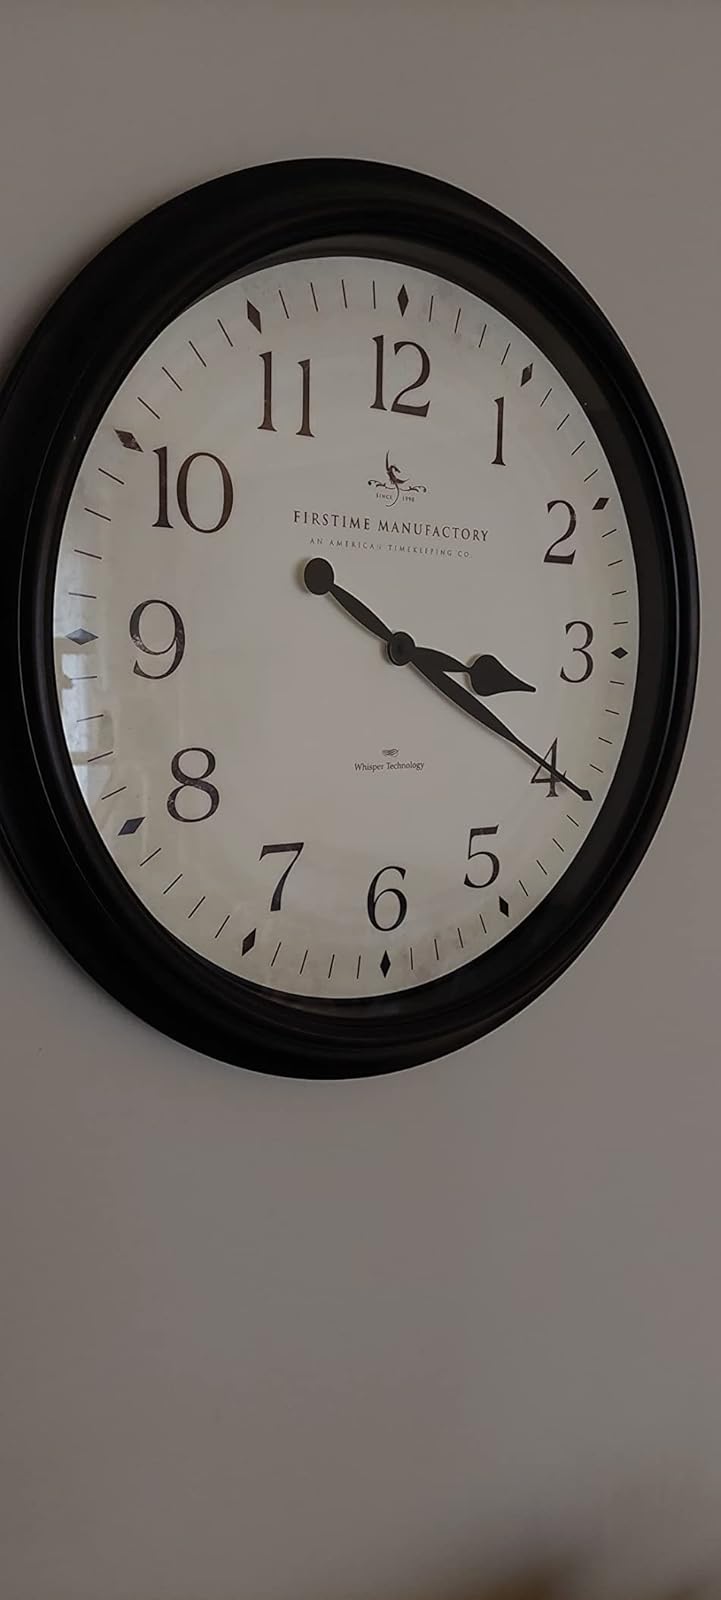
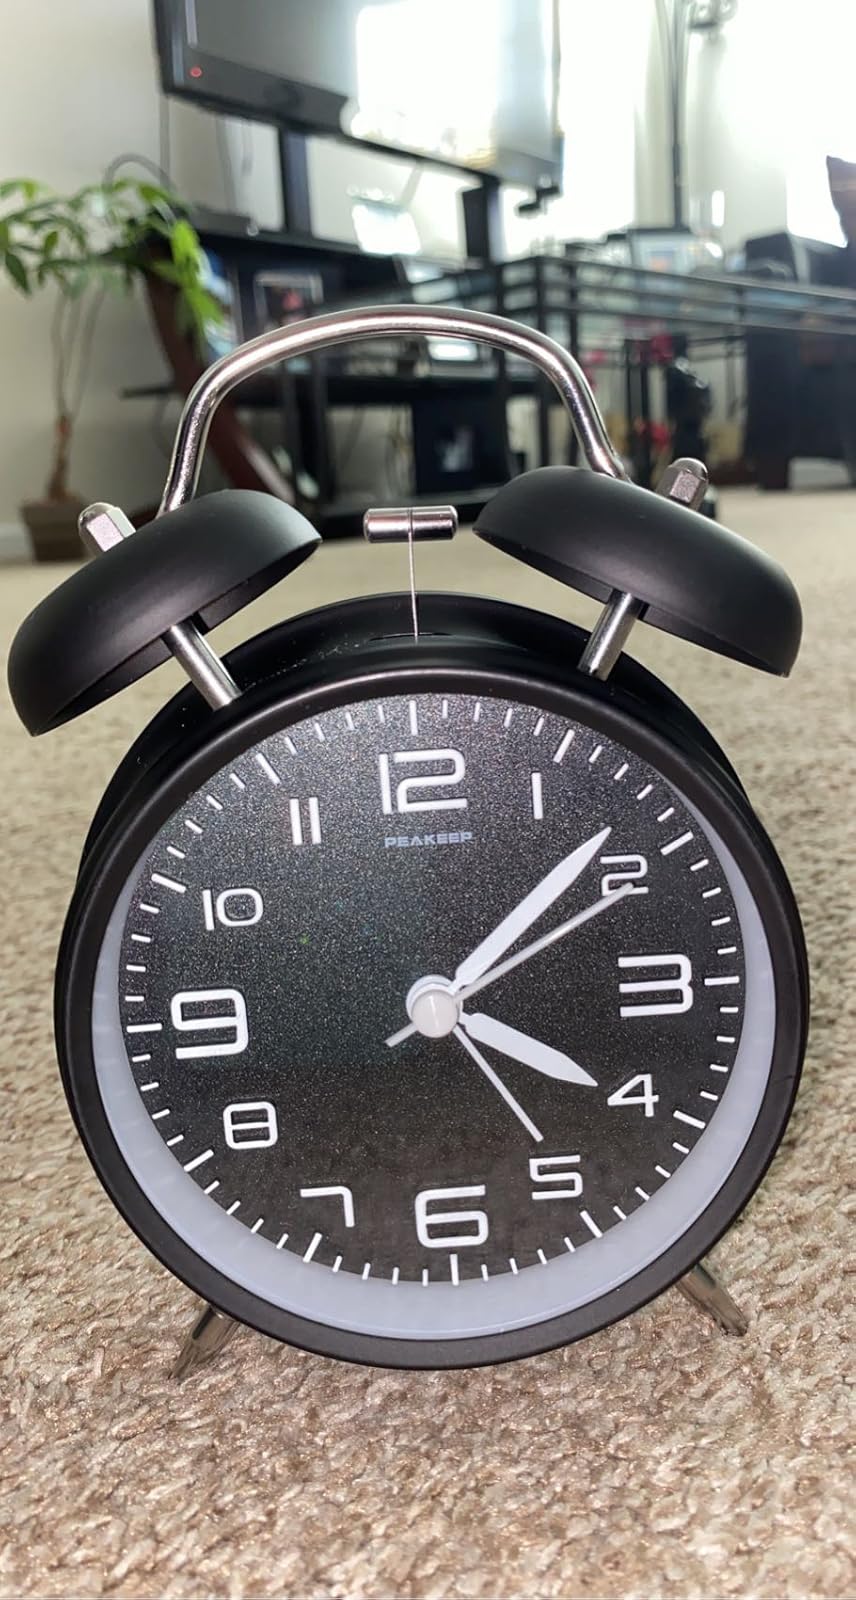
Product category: clock
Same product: no